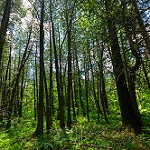
Label: forest